John Newton

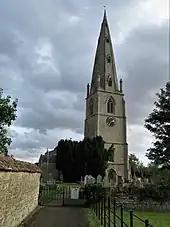
The parish church of St Peter and St Paul, Olney, where Newton became curate in 1764.

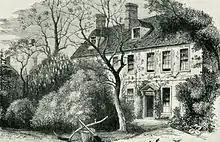
The vicarage in Olney, where Newton wrote the hymn that would become "Amazing Grace".

In 1755, Newton was appointed as tide surveyor (a tax collector) of the Port of Liverpool, again through the influence of Manesty. In his spare time, he studied Greek, Hebrew, and Syriac, preparing for serious religious study. He became well known as an evangelical lay minister. In 1757, he applied to be ordained as a priest in the Church of England, but it was more than seven years before he was eventually accepted.